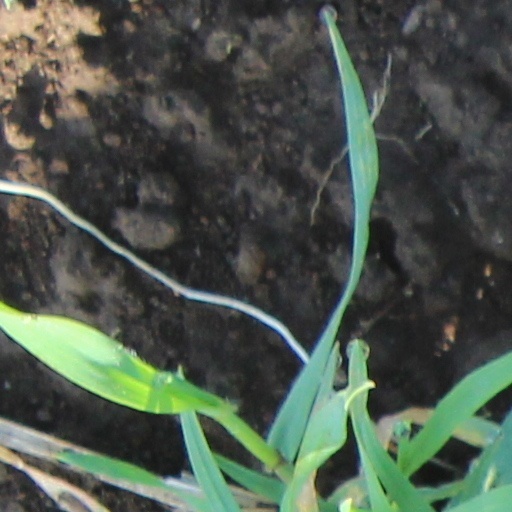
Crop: wheat